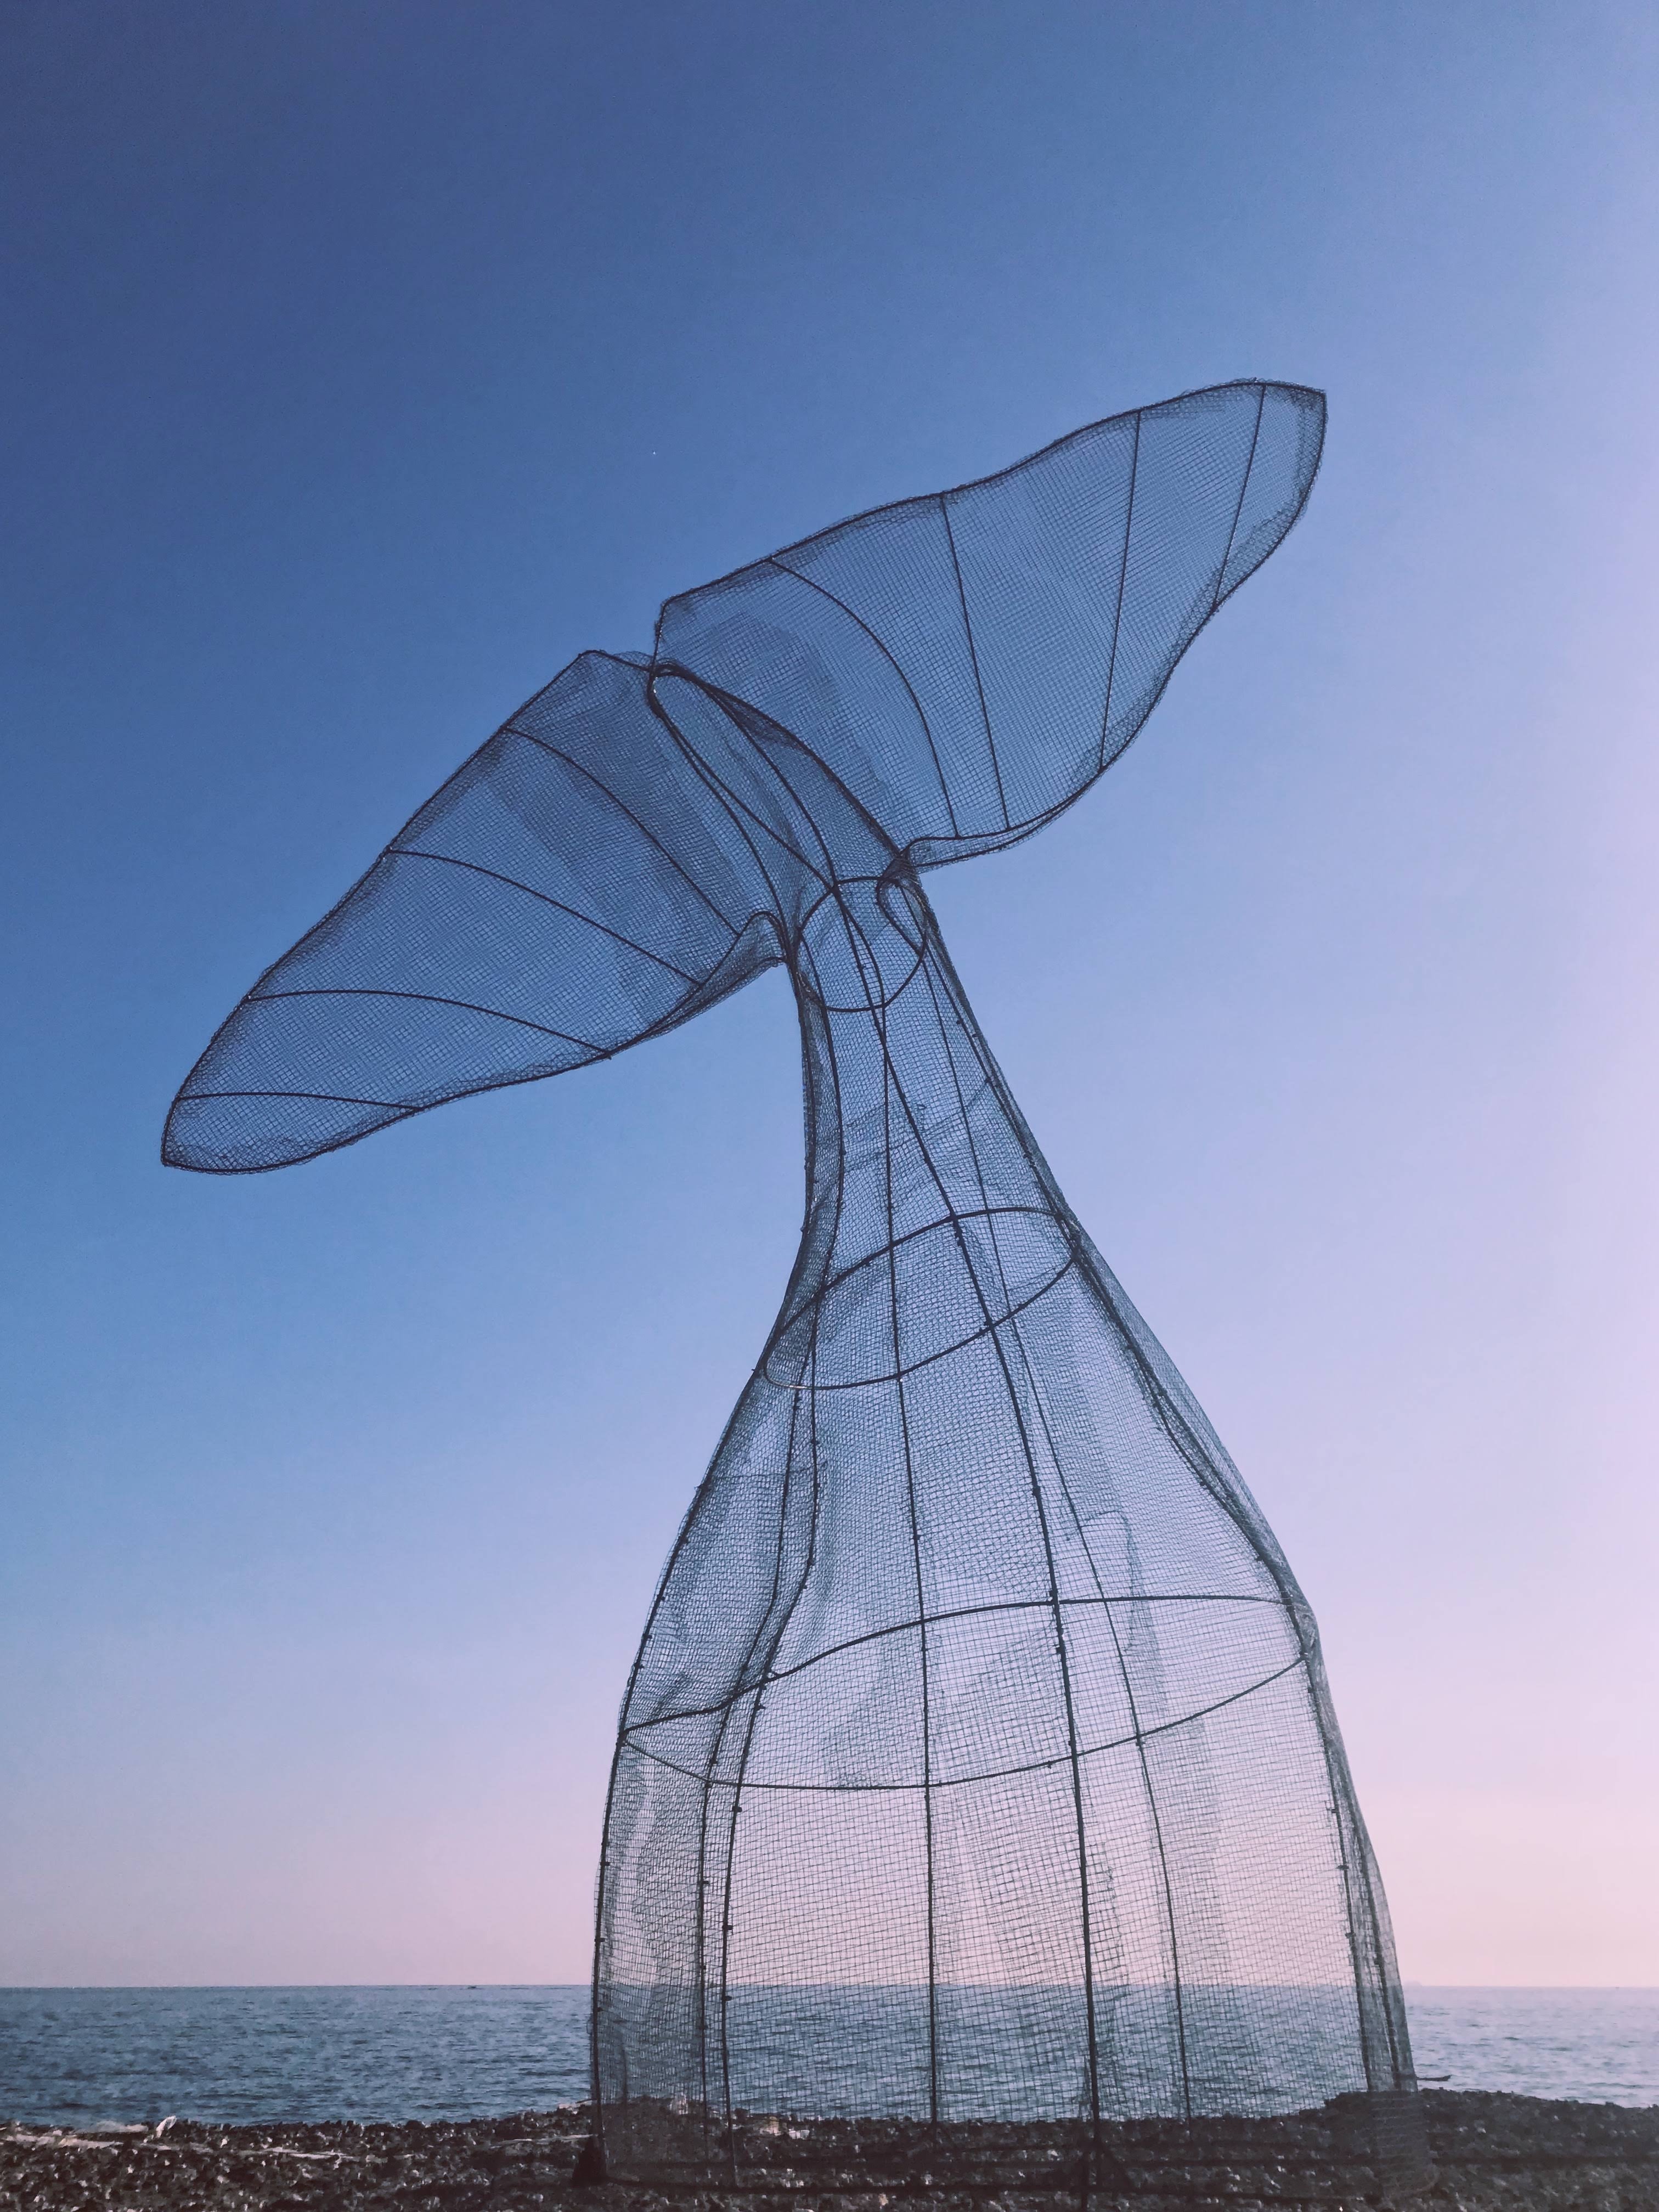
sky, sculpture, architecture, art, wind, wing